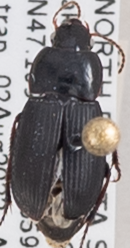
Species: Harpalus opacipennis
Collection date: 2022-08-02
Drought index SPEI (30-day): -0.844
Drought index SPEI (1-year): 1.28
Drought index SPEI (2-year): -0.8